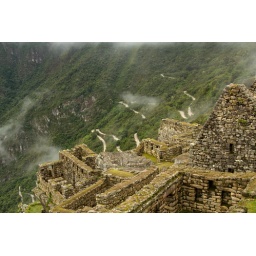
The winding road in the background is the path the bus takes up.